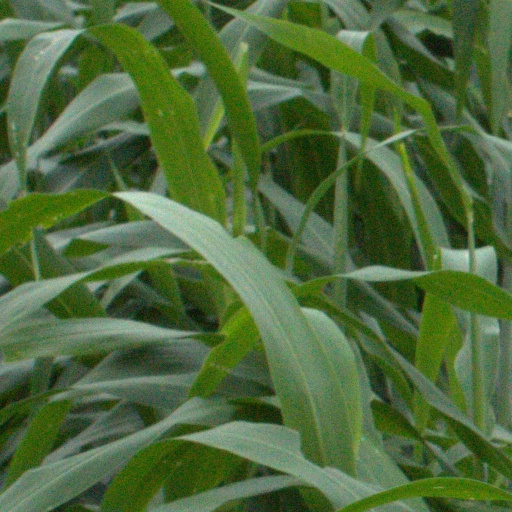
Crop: sorghum